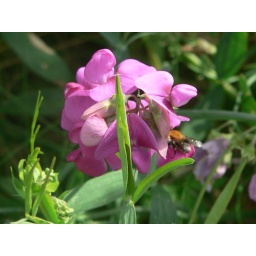
flower in field